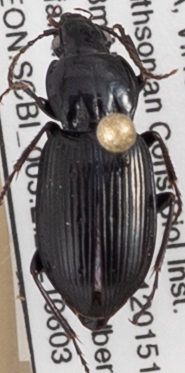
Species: Pterostichus mutus
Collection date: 2021-06-03
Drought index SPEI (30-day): -1.532
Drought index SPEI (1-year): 0.072
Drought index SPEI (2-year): -0.24